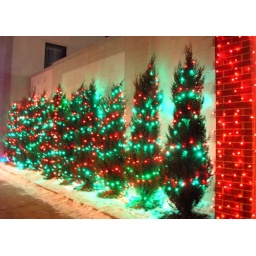
Christmas trees decorated with red and green lights in Rochester, Michigan. December 22, 2010.